Cyberwarfare

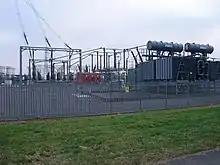
An electrical substation in the United Kingdom

The federal government of the United States admits that the electric power grid is susceptible to cyberwarfare. The United States Department of Homeland Security works with industries to identify vulnerabilities and to help industries enhance the security of control system networks. The federal government is also working to ensure that security is built in as the next generation of "smart grid" networks are developed. In April 2009, reports surfaced that China and Russia had infiltrated the U.S. electrical grid and left behind software programs that could be used to disrupt the system, according to current and former national security officials. The North American Electric Reliability Corporation (NERC) has issued a public notice that warns that the electrical grid is not adequately protected from cyber attack. China denies intruding into the U.S. electrical grid. One countermeasure would be to disconnect the power grid from the Internet and run the net with droop speed control only. Massive power outages caused by a cyber attack could disrupt the economy, distract from a simultaneous military attack, or create a national trauma.